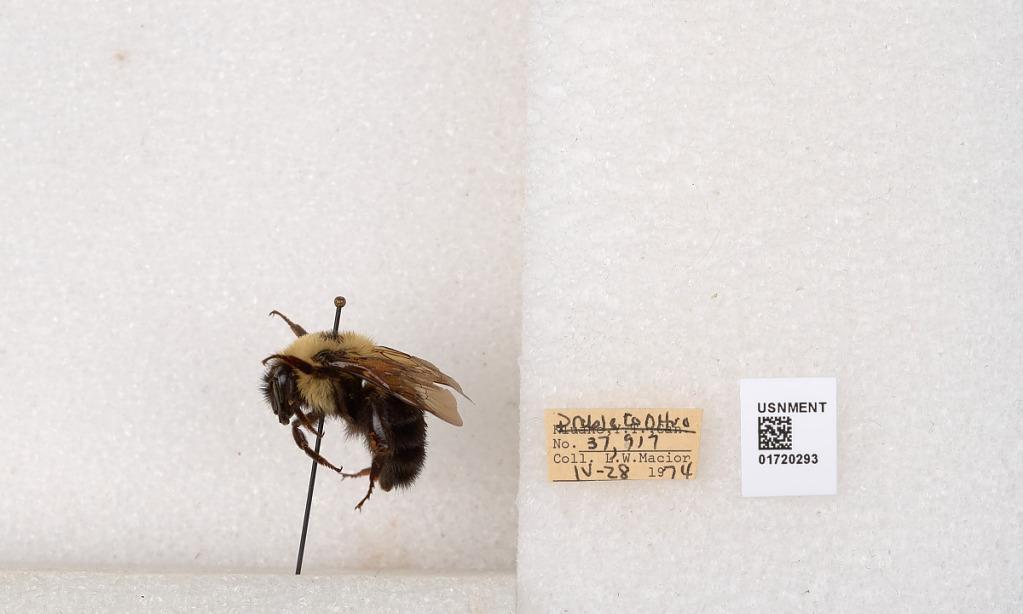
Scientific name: Bombus bimaculatus Cresson
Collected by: L. Macior
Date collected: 1974-4-28
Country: United States
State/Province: Ohio
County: Preble
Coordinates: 39.7416, -84.648